First Vision

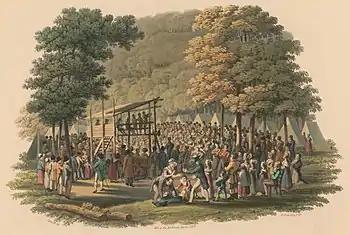
Typical scene from a Methodist camp meeting

Richard Bushman wrote that Smith "began to be concerned about religion in late 1817 or early 1818, when the aftereffects of the revival of 1816 and 1817 were still being felt." Milton V. Backman wrote that religious outbreaks occurred in 1819–20 within a fifty-mile radius of Smith's home: "Church records, newspapers, religious journals, and other contemporary sources clearly reveal that great awakenings occurred in more than fifty western New York towns or villages during the revival of 1819–1820 ... Primary sources also specify that great multitudes joined the Methodist, Presbyterian, and Calvinist Baptist societies in the region of country where Joseph Smith lived." Richard Lloyd Anderson has pointed out that there was a Methodist Camp Meeting in Palmyra in 1818, with about 400 in attendance, that is verified by a contemporary journal. This agrees with the three-year time frame of his pondering on religion mentioned in Smith's 1832 account. Backman cited evidence of a Methodist Camp Meeting in Palmyra in June 1820.